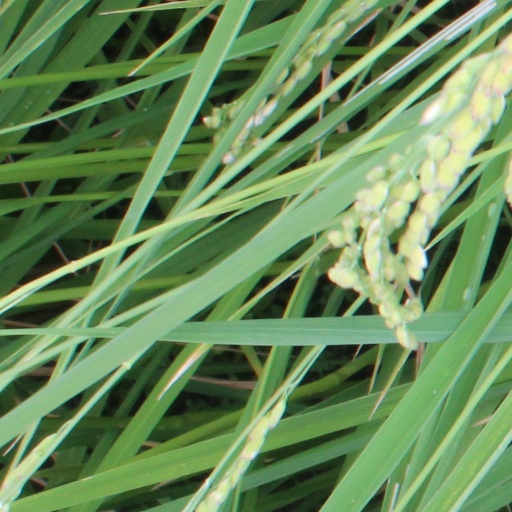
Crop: rice